Sentinel (band)

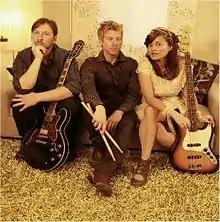
Sentinel

Sentinel is an American indie dream rock duo originating from San Francisco, California. Currently, Tarabud and Bestafka are based out of Seattle, Washington. Their music style is self-described as indie-dream pop. The band played regularly in clubs and venues around the San Francisco Bay Area. These include KZSU Stanford Live in Studio, Bottom of the Hill, The Uptown, Blakes on Telegraph, The Red Devil Lounge, 19 Broadway, the Great American Music Hall, Cafe Du Nord, Six Flags Discovery Kingdom Main Stage, The Make-Out Room and Bay Street Emeryville. They were played regularly on Bay Area radio stations including KITS Live105, KSAN The Bone, KALX UC Berkeley, KUSF UC San Francisco, KZSU Stanford and regularly made the list of top Bay Area local bands. In 2011, Tarabud was a top female musician for the Bay Area according to Live105 FM Music News.